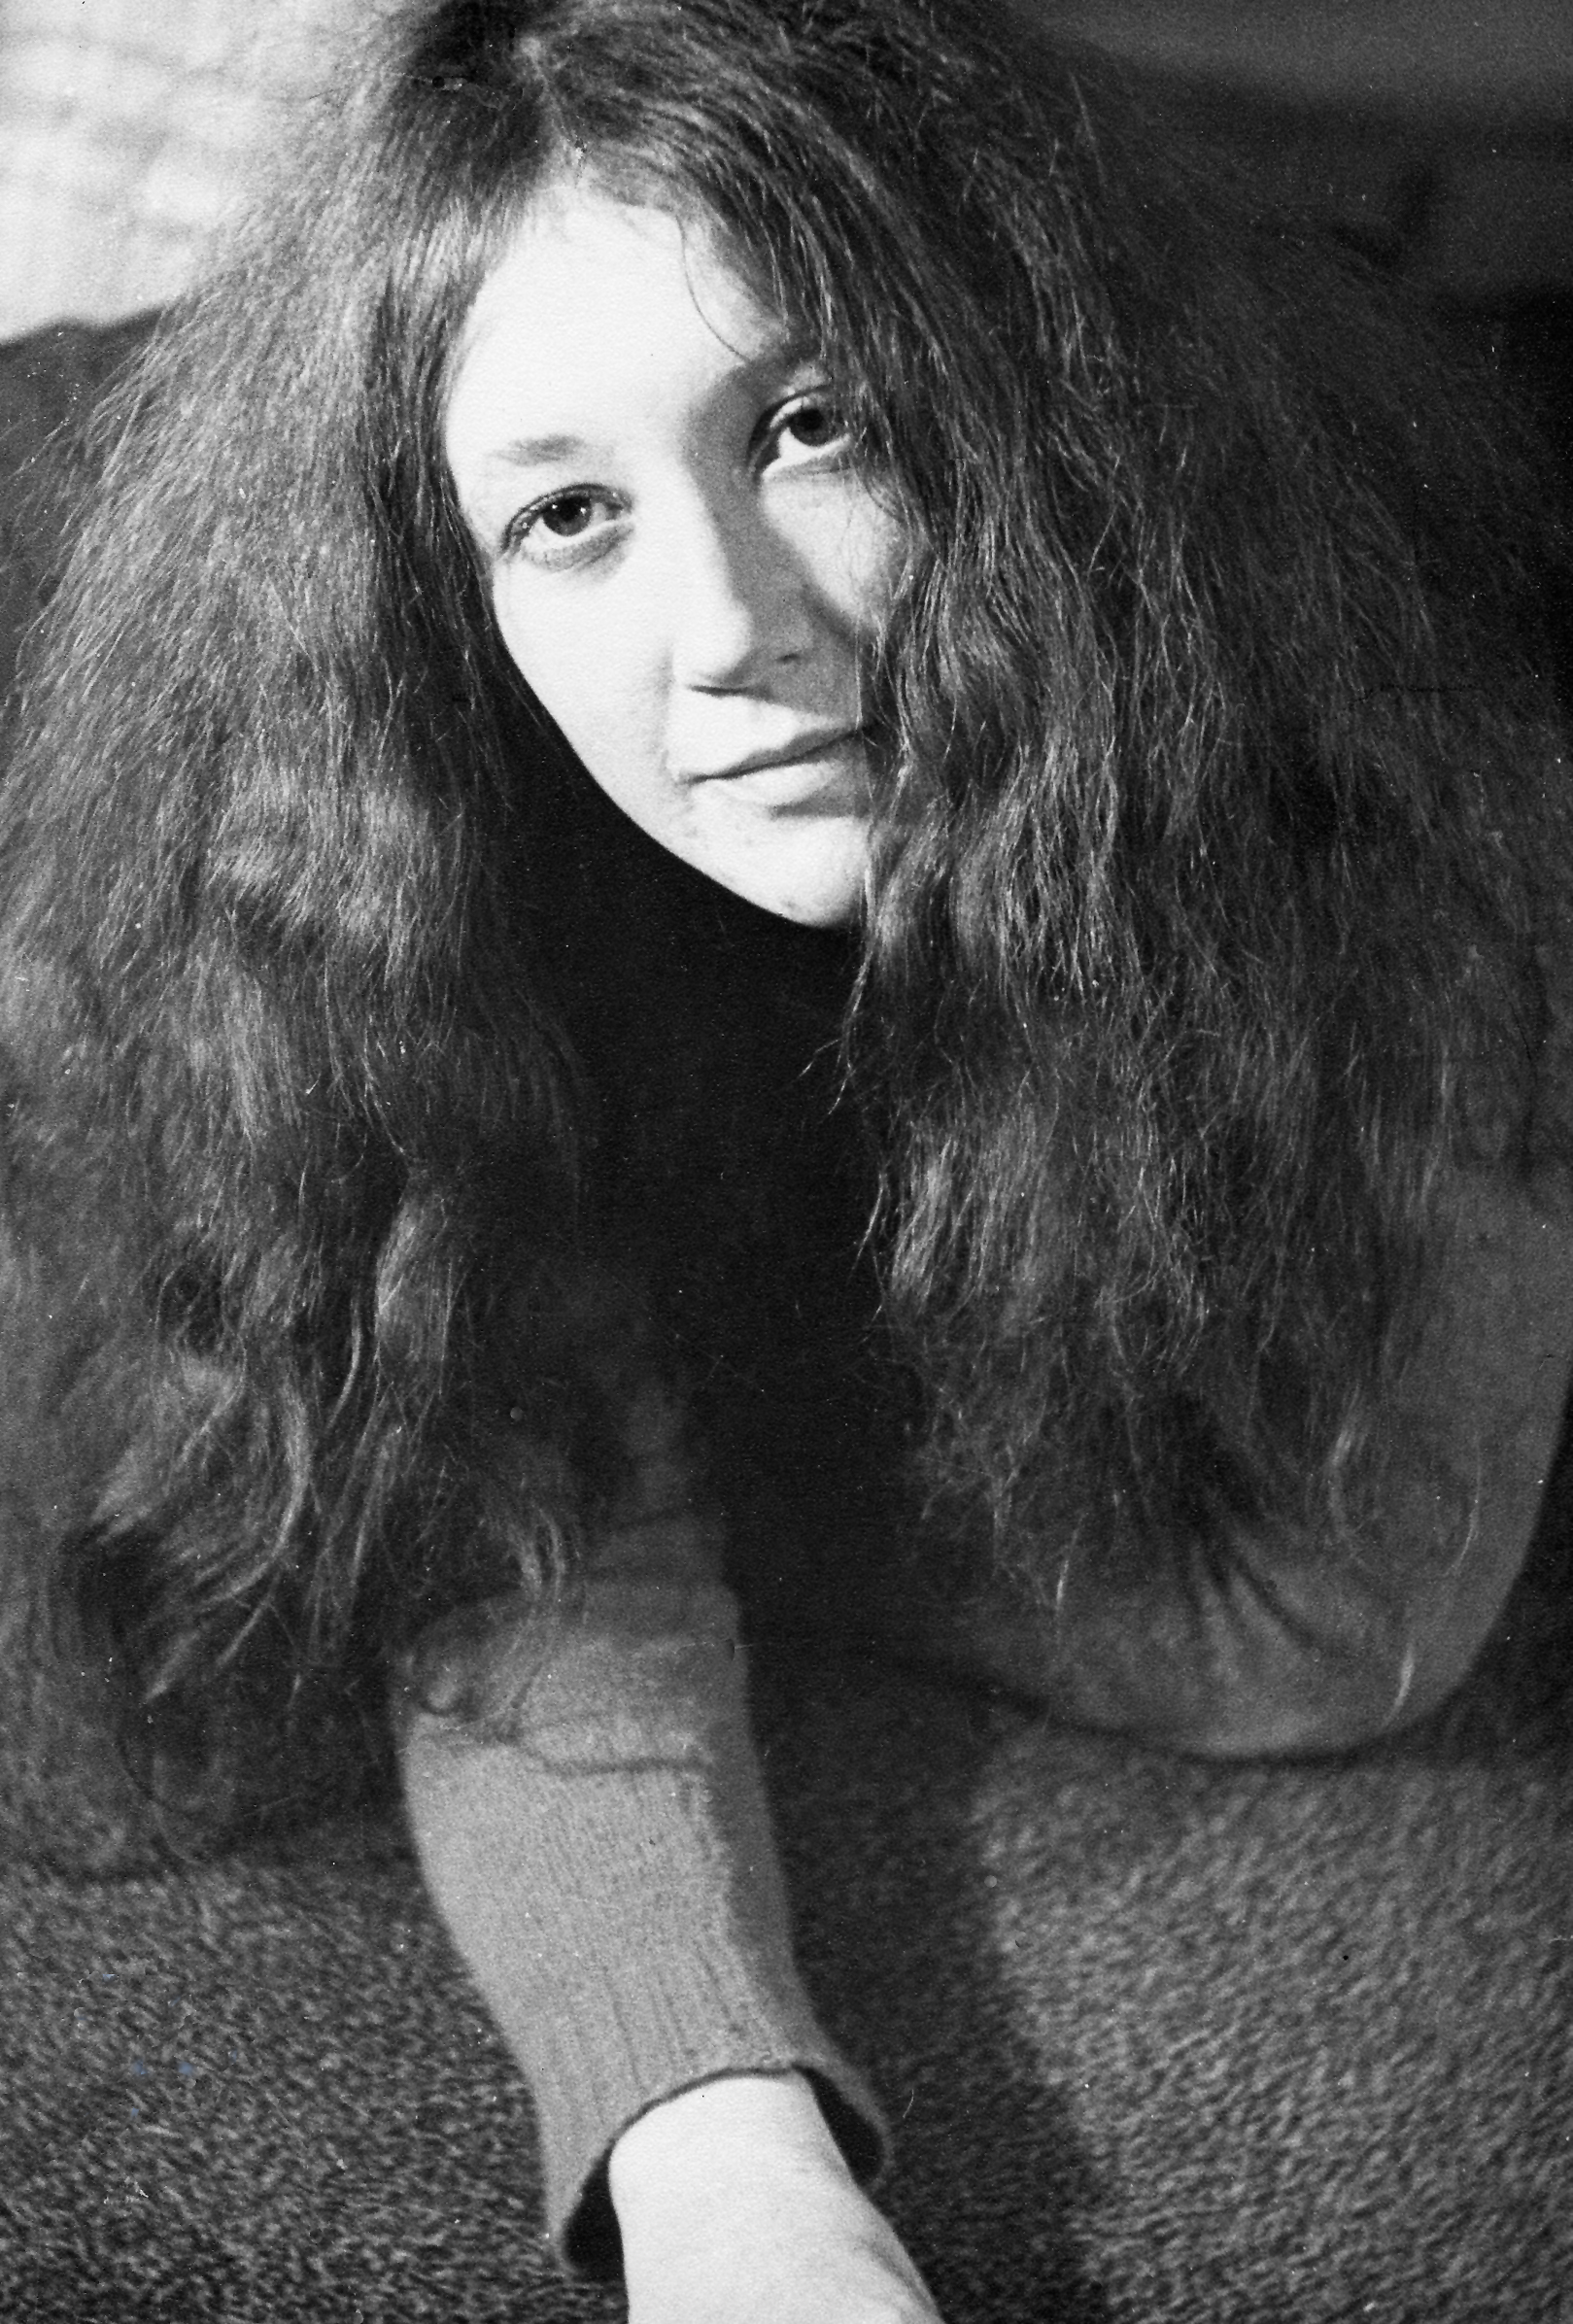
Anne Watson, hair, black, photograph, black and white, beauty, person, human hair color, model, monochrome photography, girl, lady, photography, photo shoot, hairstyle, black hair, long hair, eye, portrait, monochrome, fur, brown hair, portrait photography, bangs